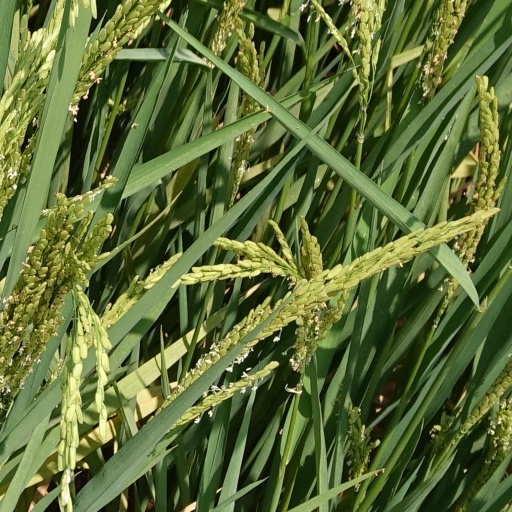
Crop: rice